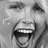
Emotion: surprise